North London line

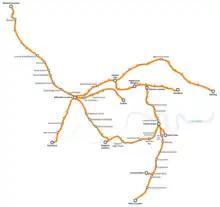
Map of the London Overground network, with the NLL connected to other lines

The line was originally operated by steam-hauled trains which were replaced after electrification by London and North Western Railway EMUs built from 1914 and augmented by later EMUs built in the 1930s by the London, Midland and Scottish Railway. These had all been replaced by the early 1960s with dedicated short-wheelbase trains (shared with the Watford DC line) built by the Southern Region at Eastleigh (using underframes built at Ashford) from 1957 which were later designated by British Railways as Class 501. These were succeeded by Southern Region Class 416 EMU for a short period, these units being allocated to Selhurst depot in south London. Class 416 trains were in turn succeeded by Class 313 EMUs, which worked the route until 2010 when London Overground introduced Class 378 "Capitalstar" four-car dual-voltage electric trains compatible with both 750 V DC third-rail and 25 kV AC overhead power sources, and all of these units were by 2017 operating in 5-car formations to address the additional demand on the route.